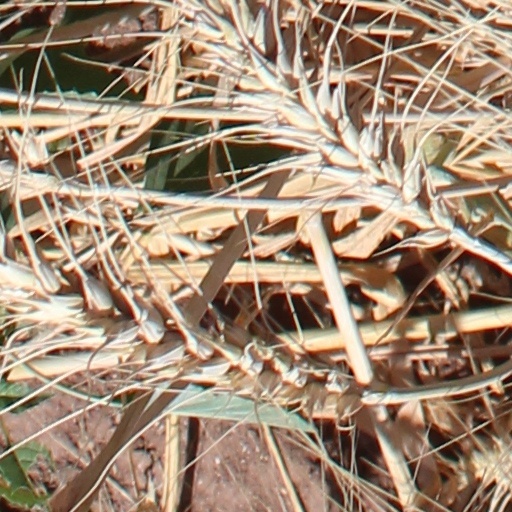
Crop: wheat